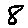
Label: 8